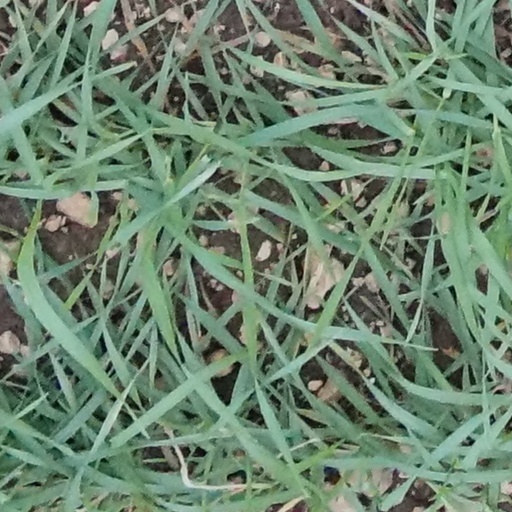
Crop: wheat